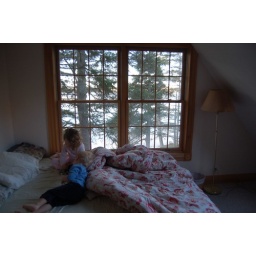
I had to take a picture of this. It's like waking up in a tree house every day...